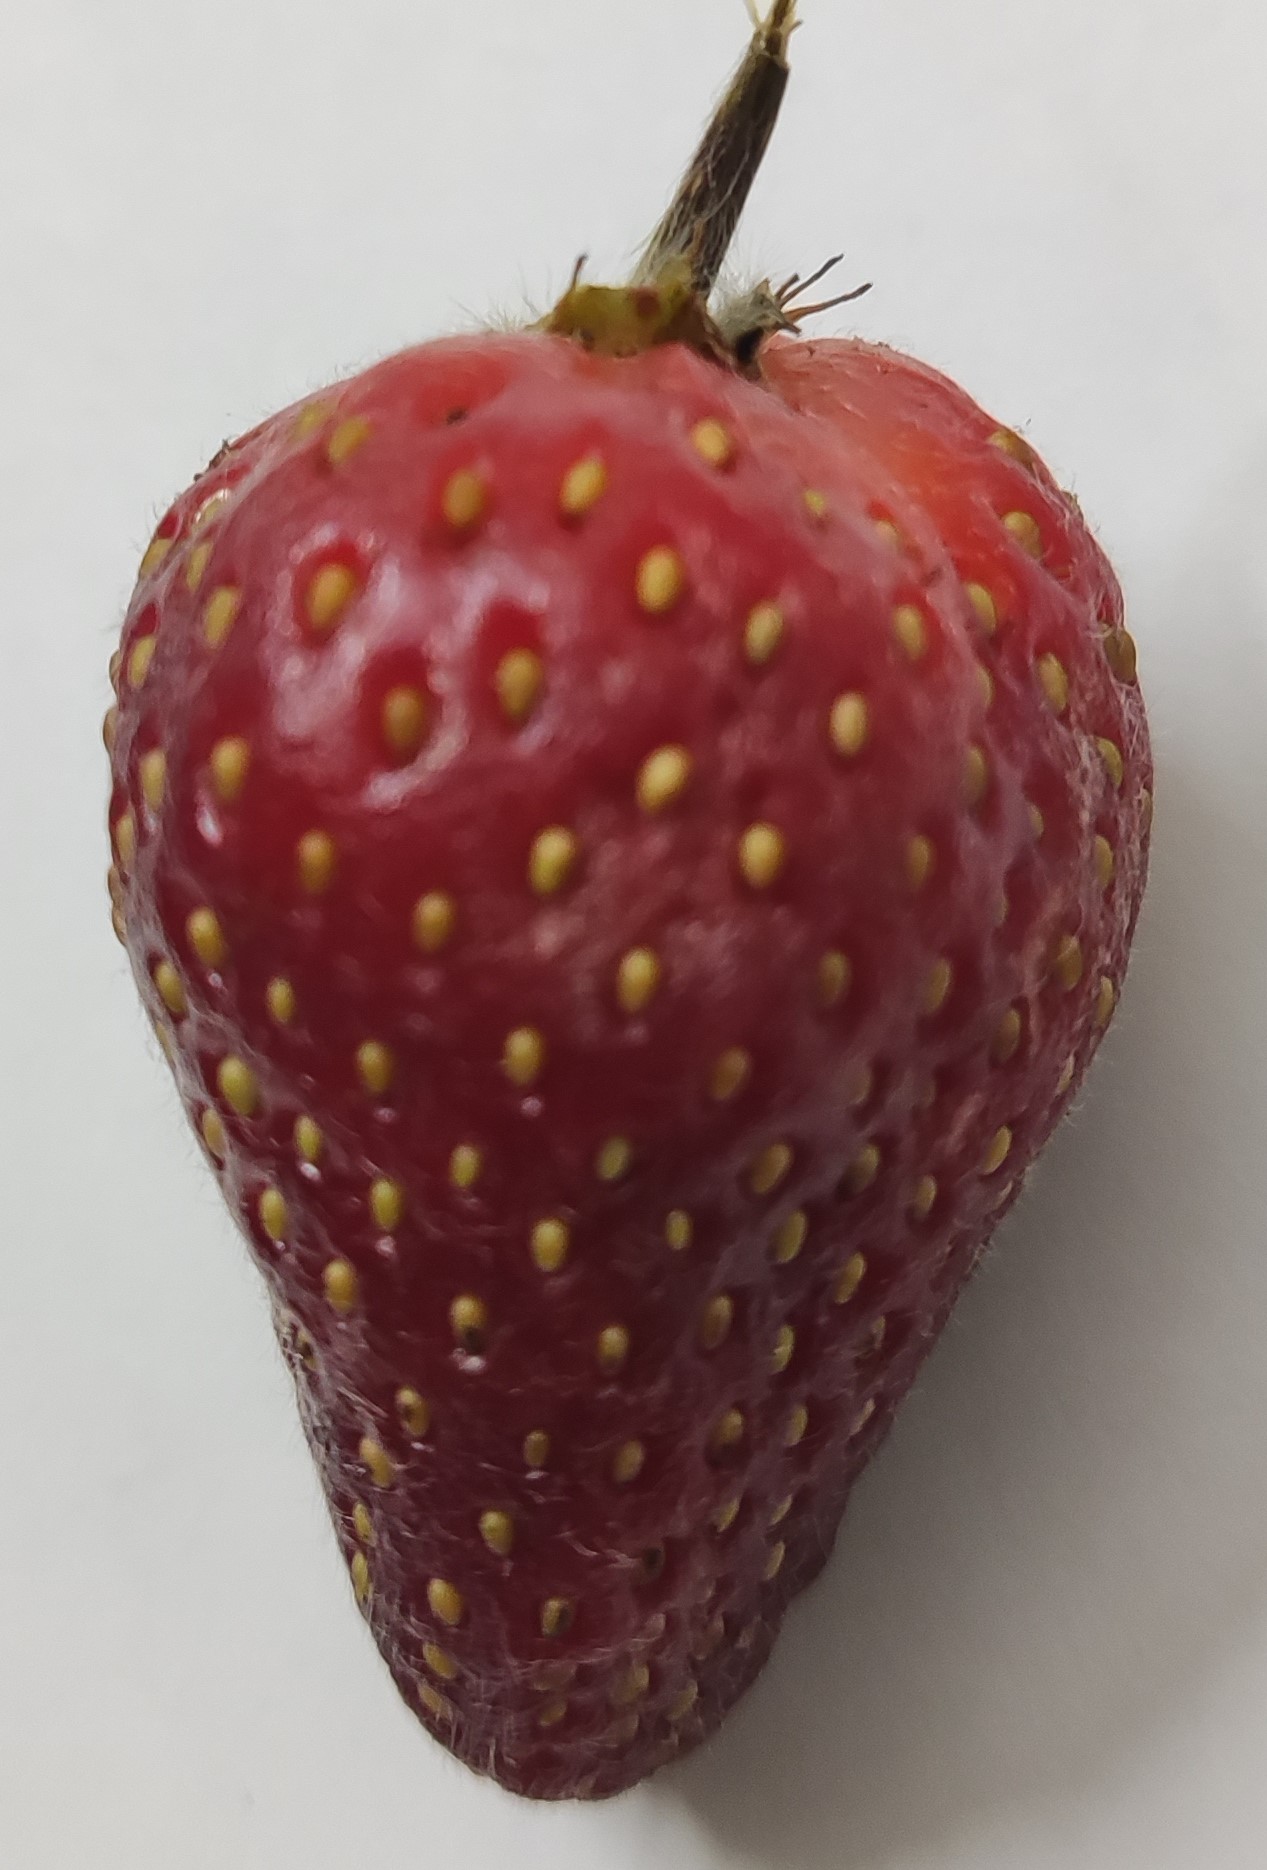
Fruit: strawberry
Condition: fresh